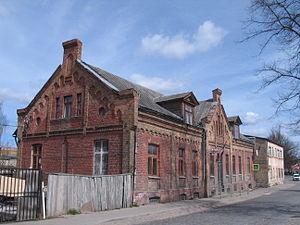
Jelgava est une ville de Lettonie, située dans le district de Jelgava dont elle est le chef-lieu. Sa population s'élevait à 57 773 habitants en 2013.